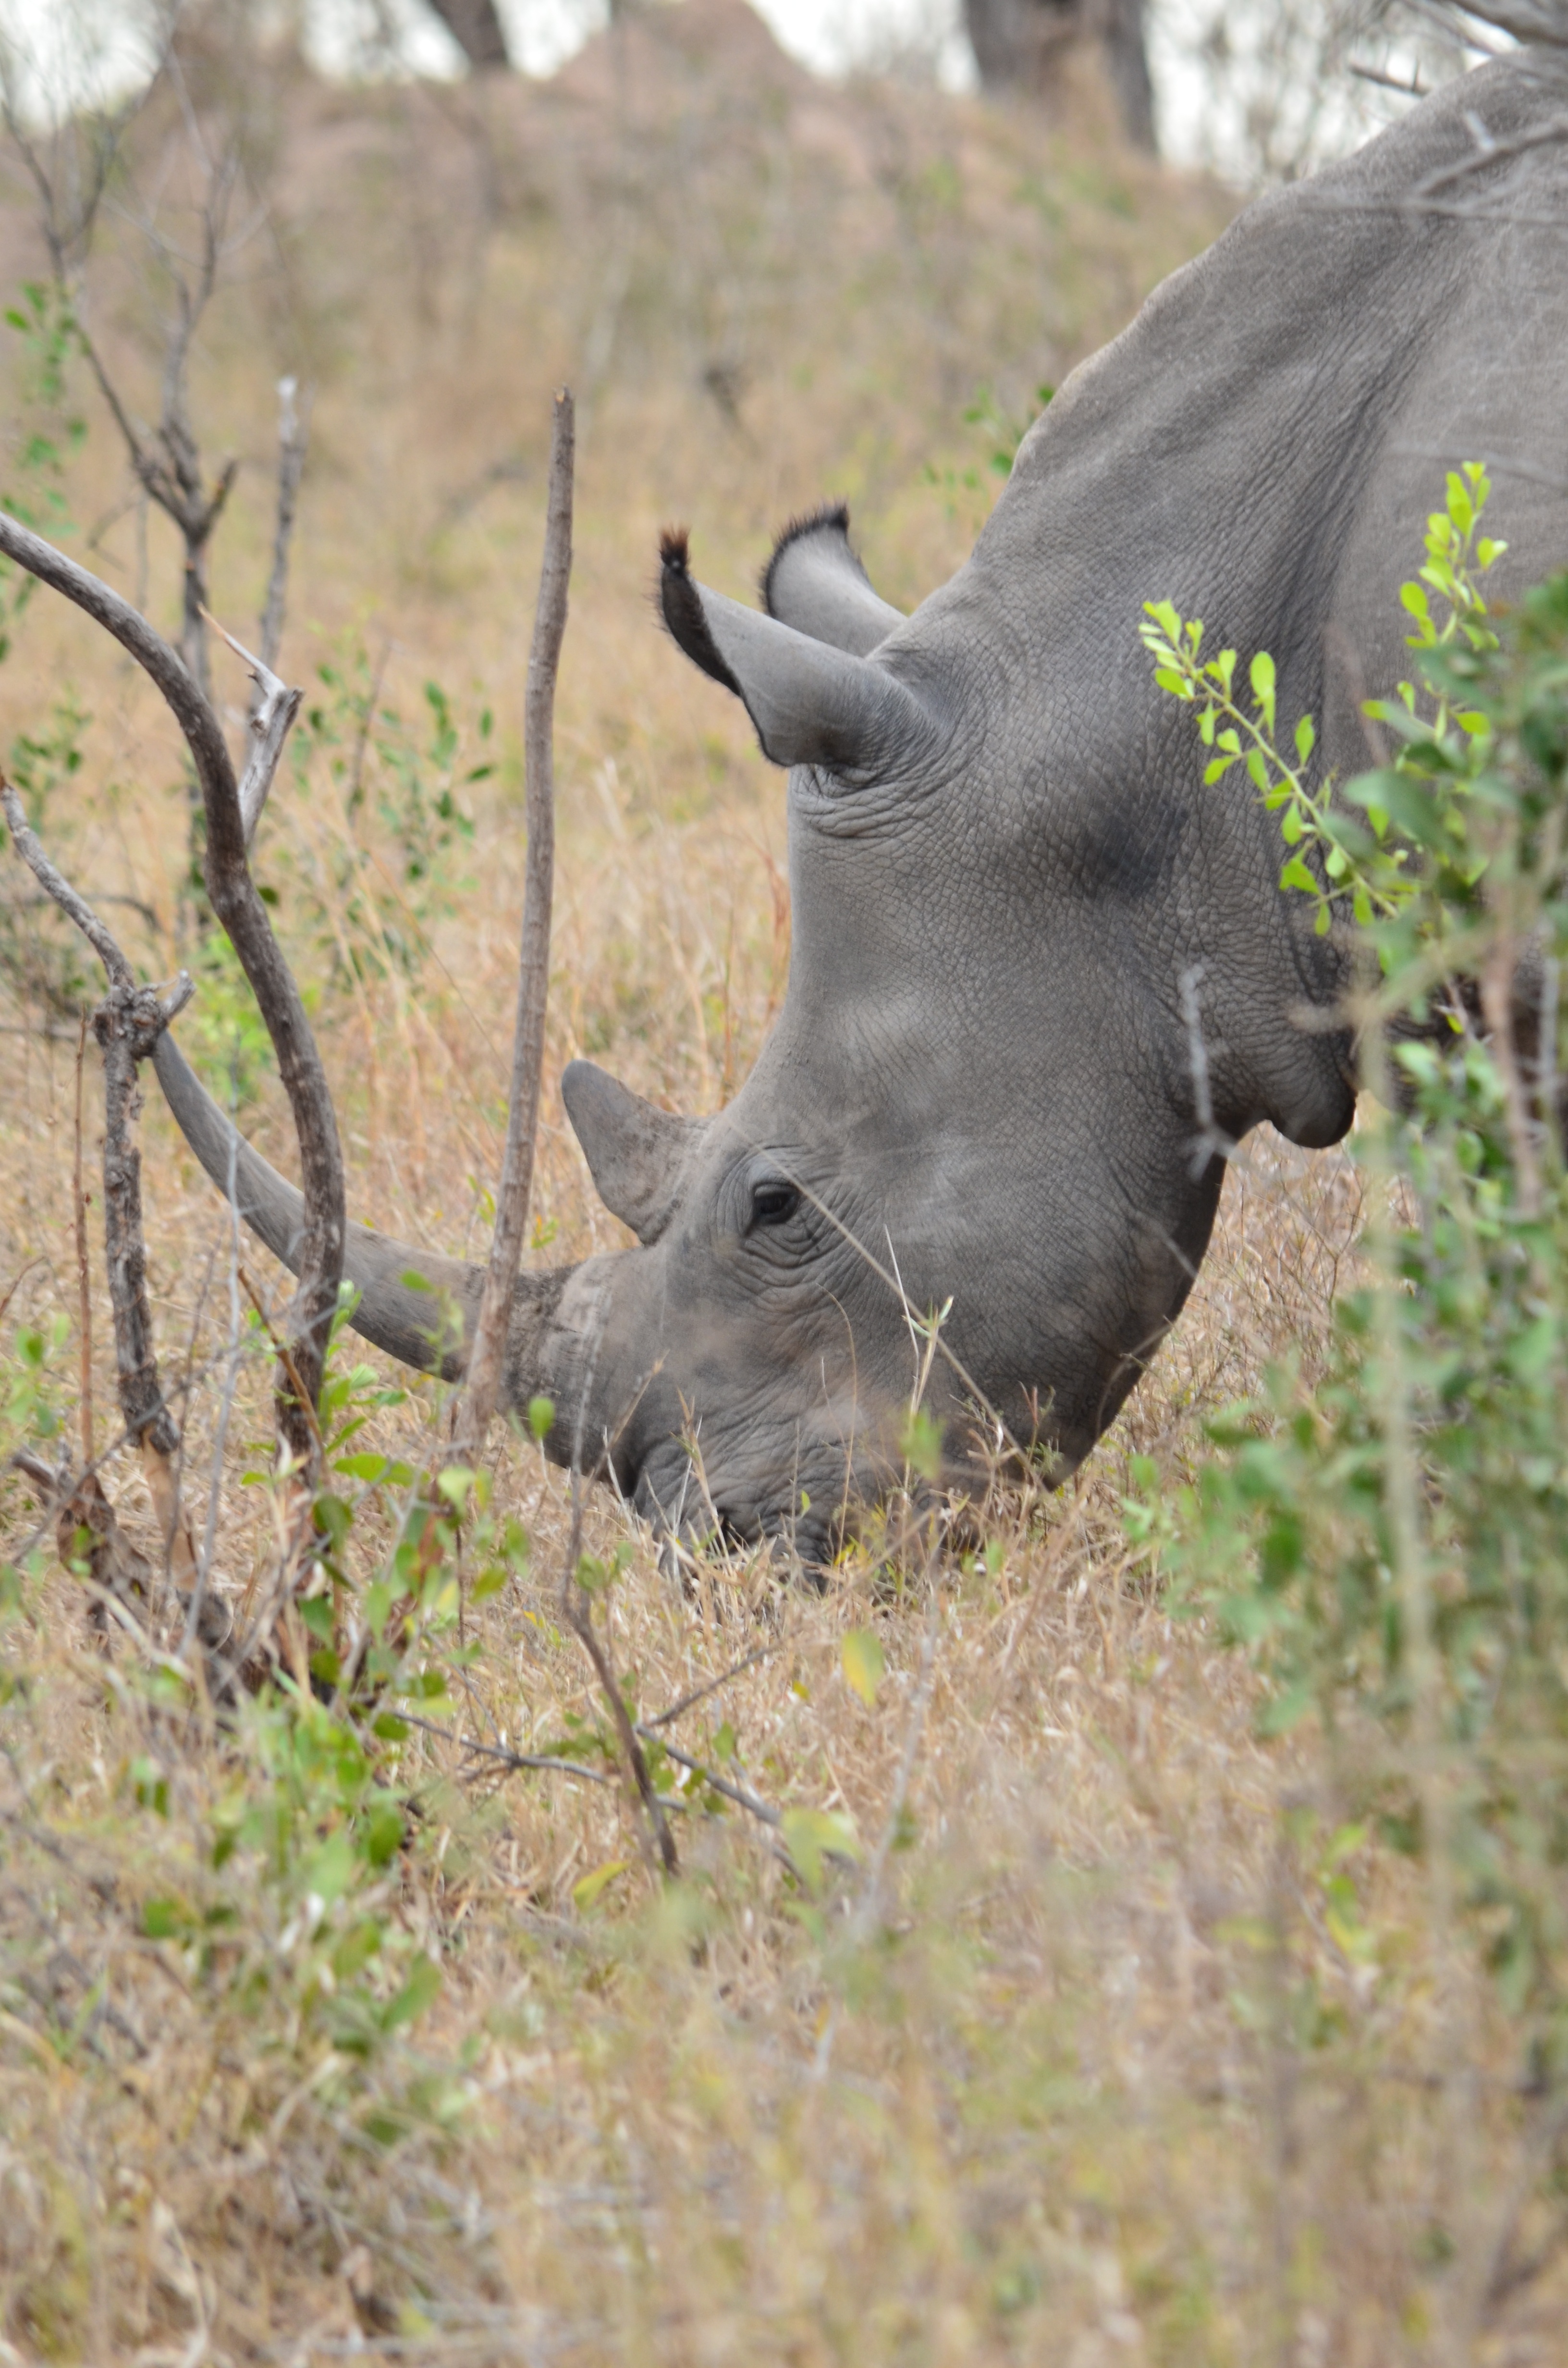
adventure, wildlife, africa, fauna, rhino, rhinoceros, savannah, safari, south africa